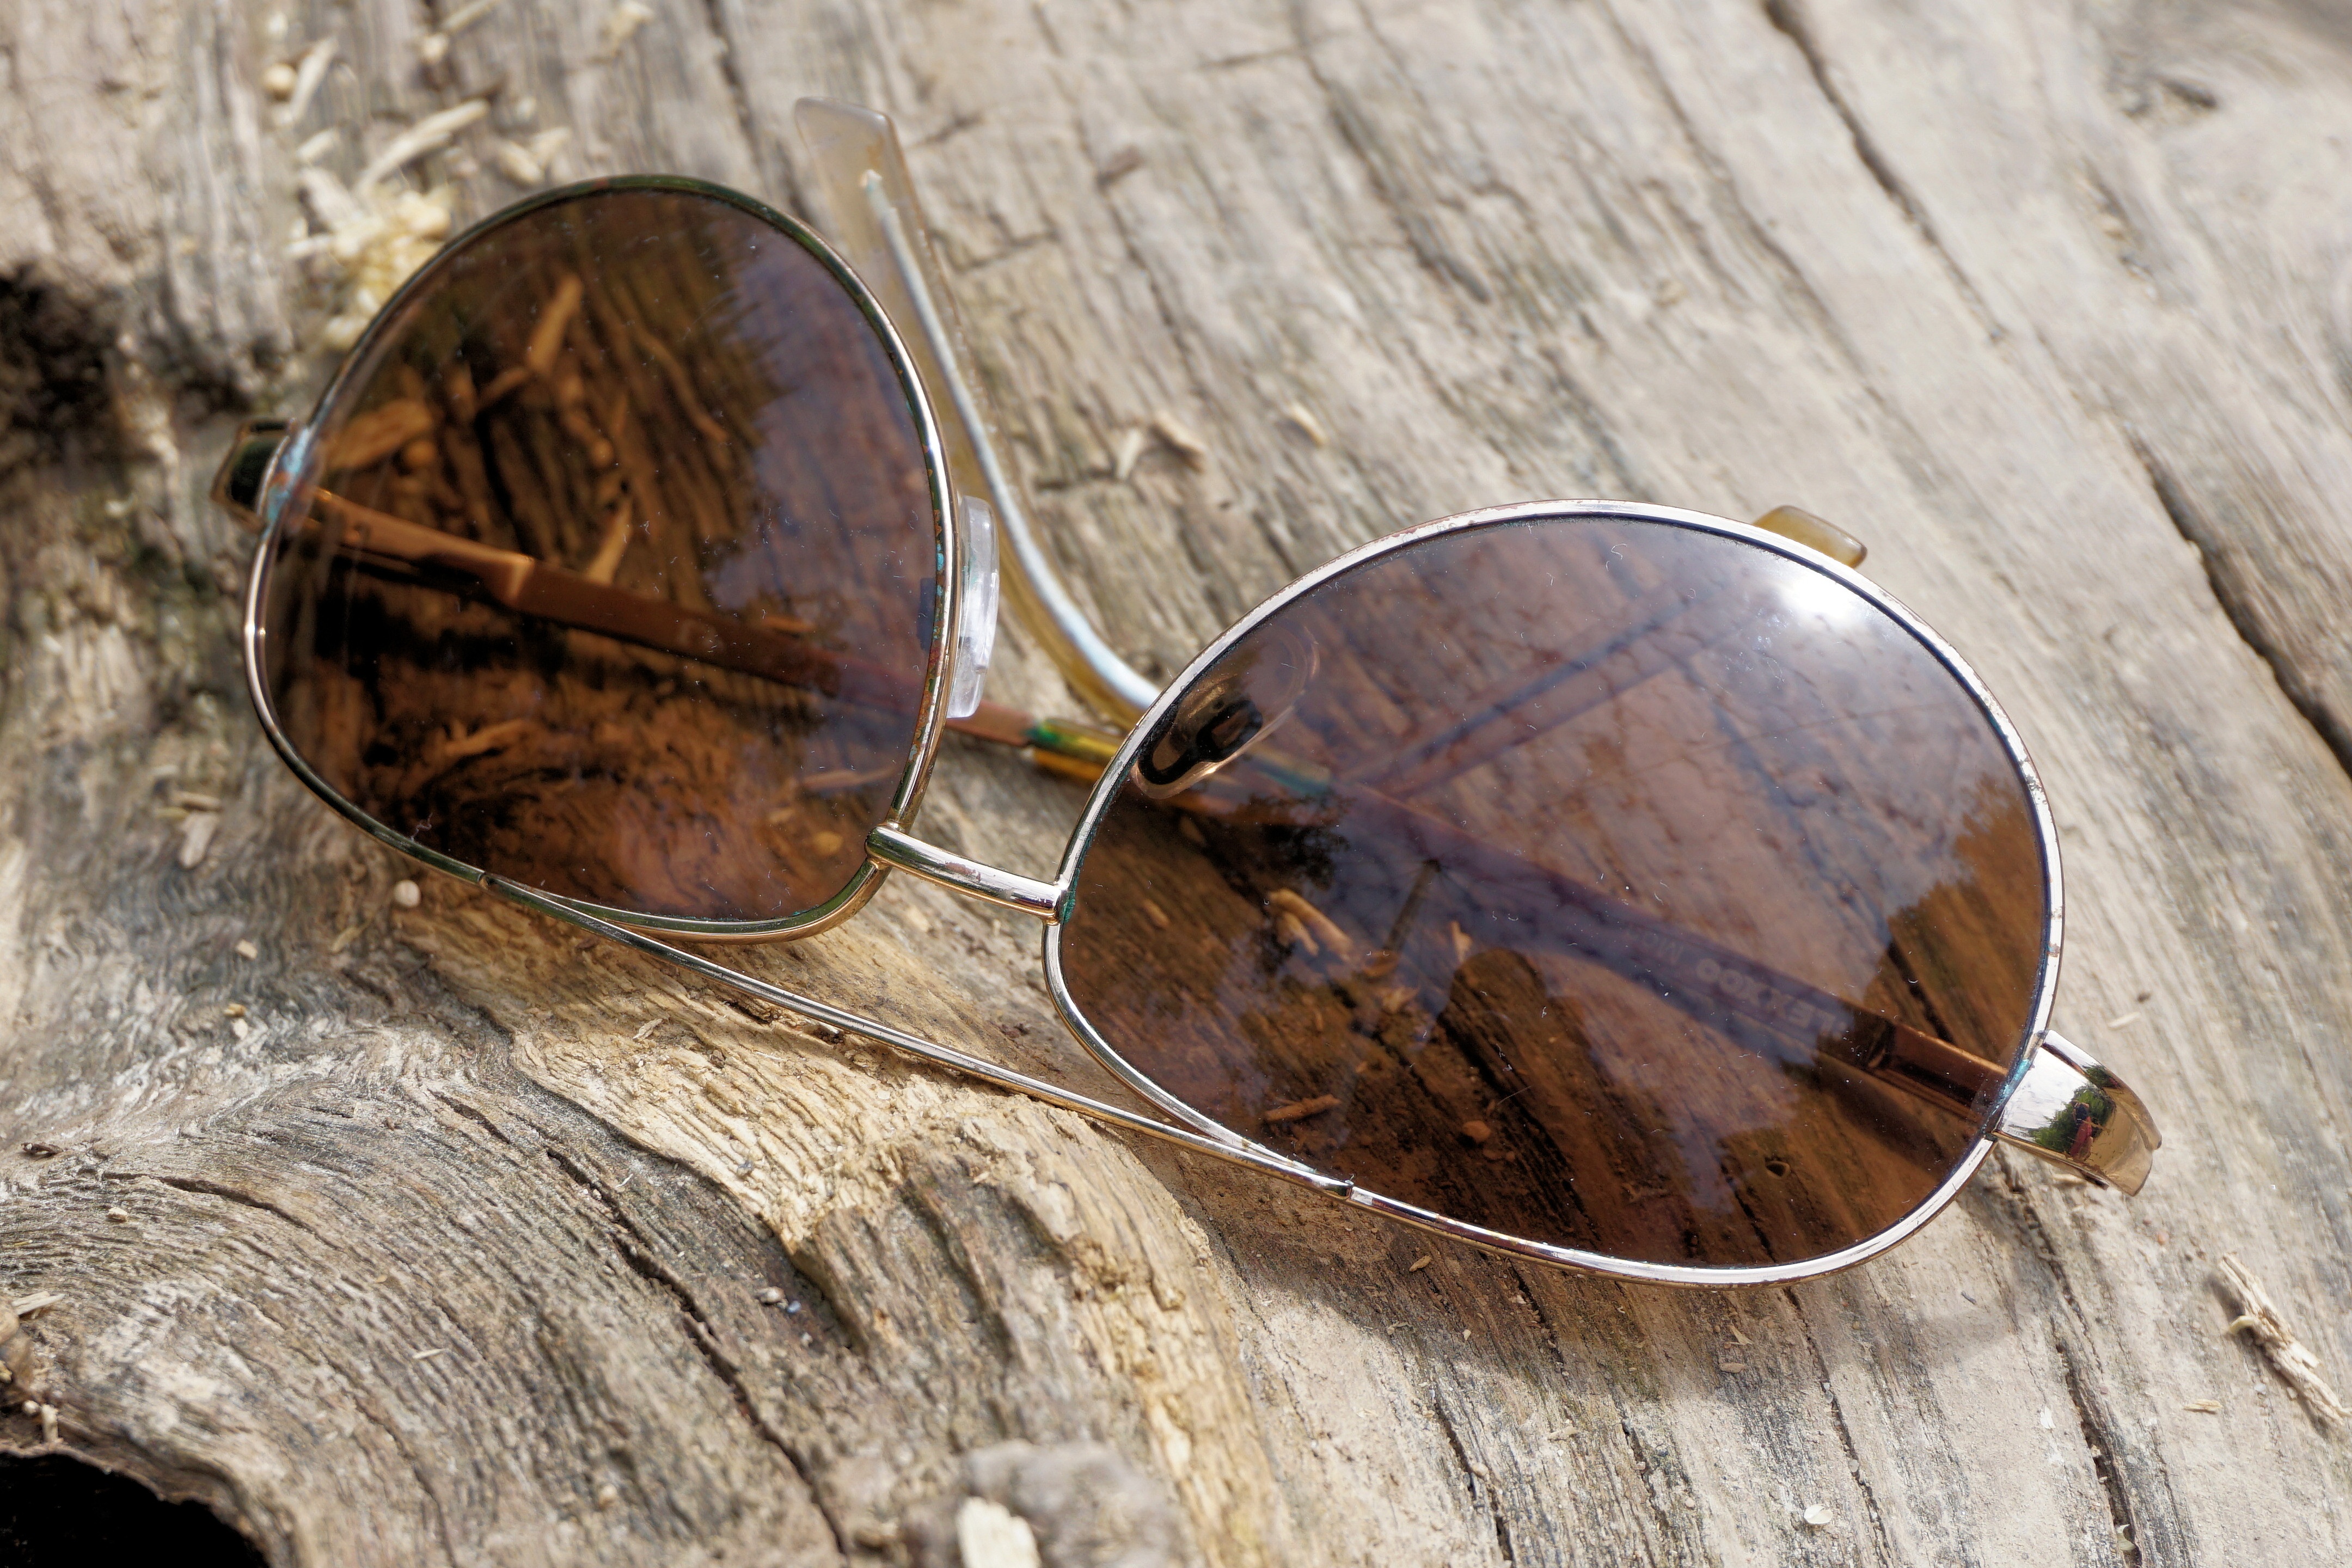
wood, log, brown, ray ban, tree trunk, close up, jewellery, sunglasses, glasses, shape, aviator sunglasses, fashion accessory, wooden surface